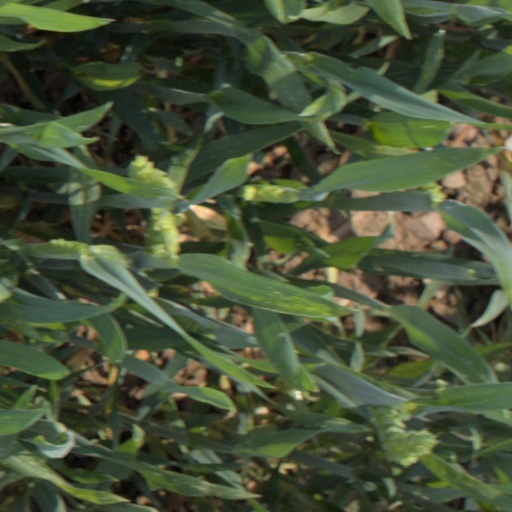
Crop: wheat